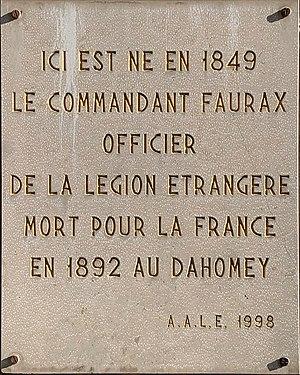
Plaque maison natale du Commandant Faurax, Cours Franklin Roosevelt (Lyon). &#32
Marius-Paul Faurax plus connu comme le Commandant Faurax, né le 16 mars 1849 au 10 cours Morand à La Guillotière — par la suite, le cours Morand est devenu le Cours Franklin Roosevelt dans le 6ᵉ arrondissement de Lyon — et mort au combat le 19 septembre 1892 au Dahomey, est un militaire français. Il est inhumé dans le caveau de la famille Faurax dans l'ancien cimetière de La Guillotière.